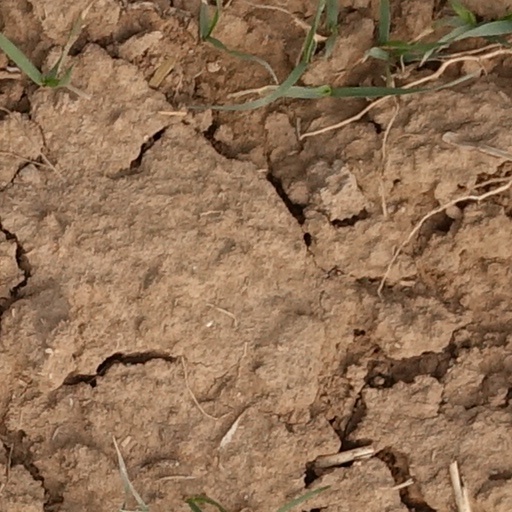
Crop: wheat